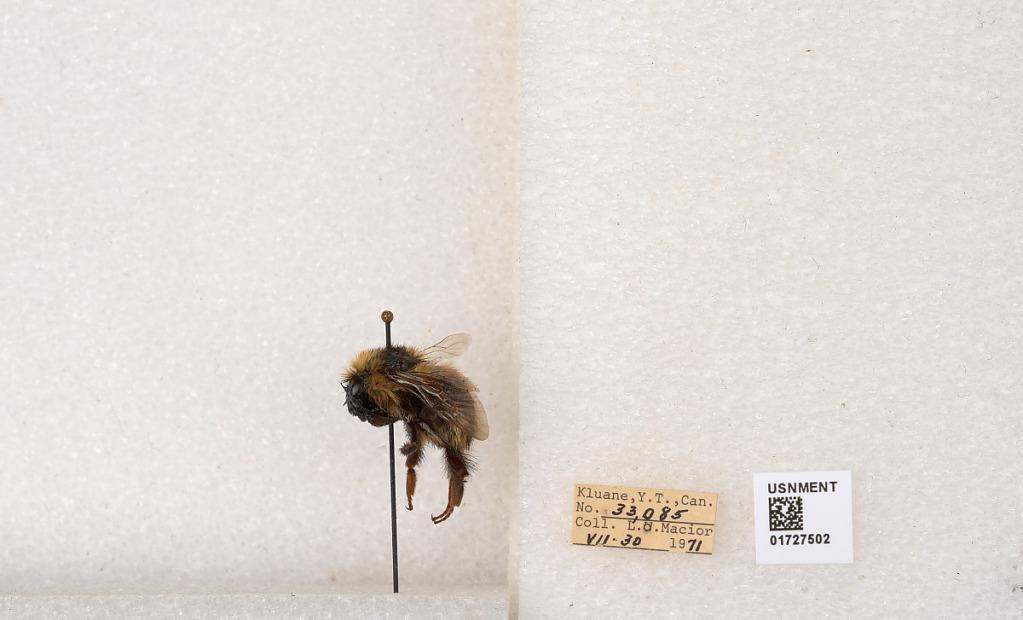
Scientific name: Bombus (Pyrobombus) sylvicola Kirby
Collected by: L. Macior
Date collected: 1971-7-30
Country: Canada
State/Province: Yukon Territory
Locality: Kluane National Park and Reserve
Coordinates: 60.7493, -139.504